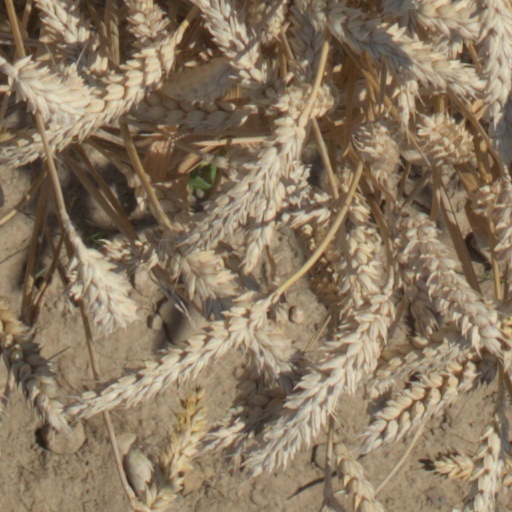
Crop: wheat